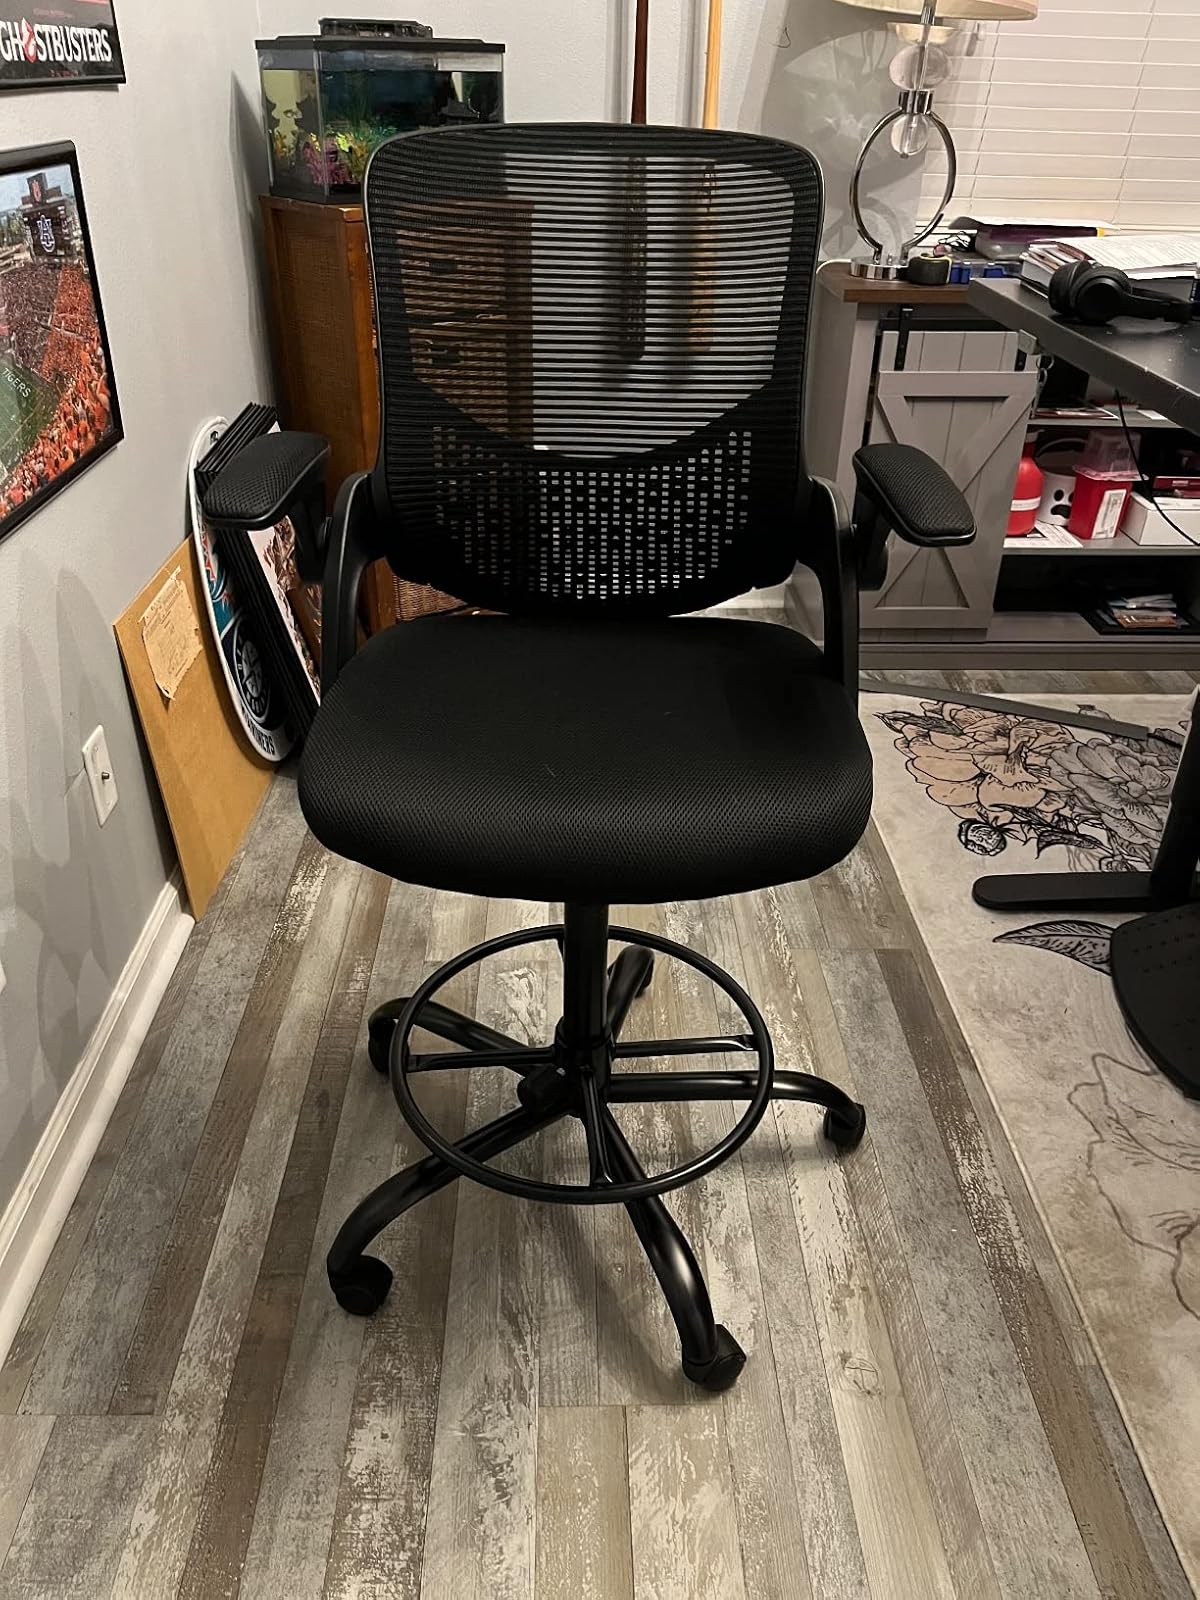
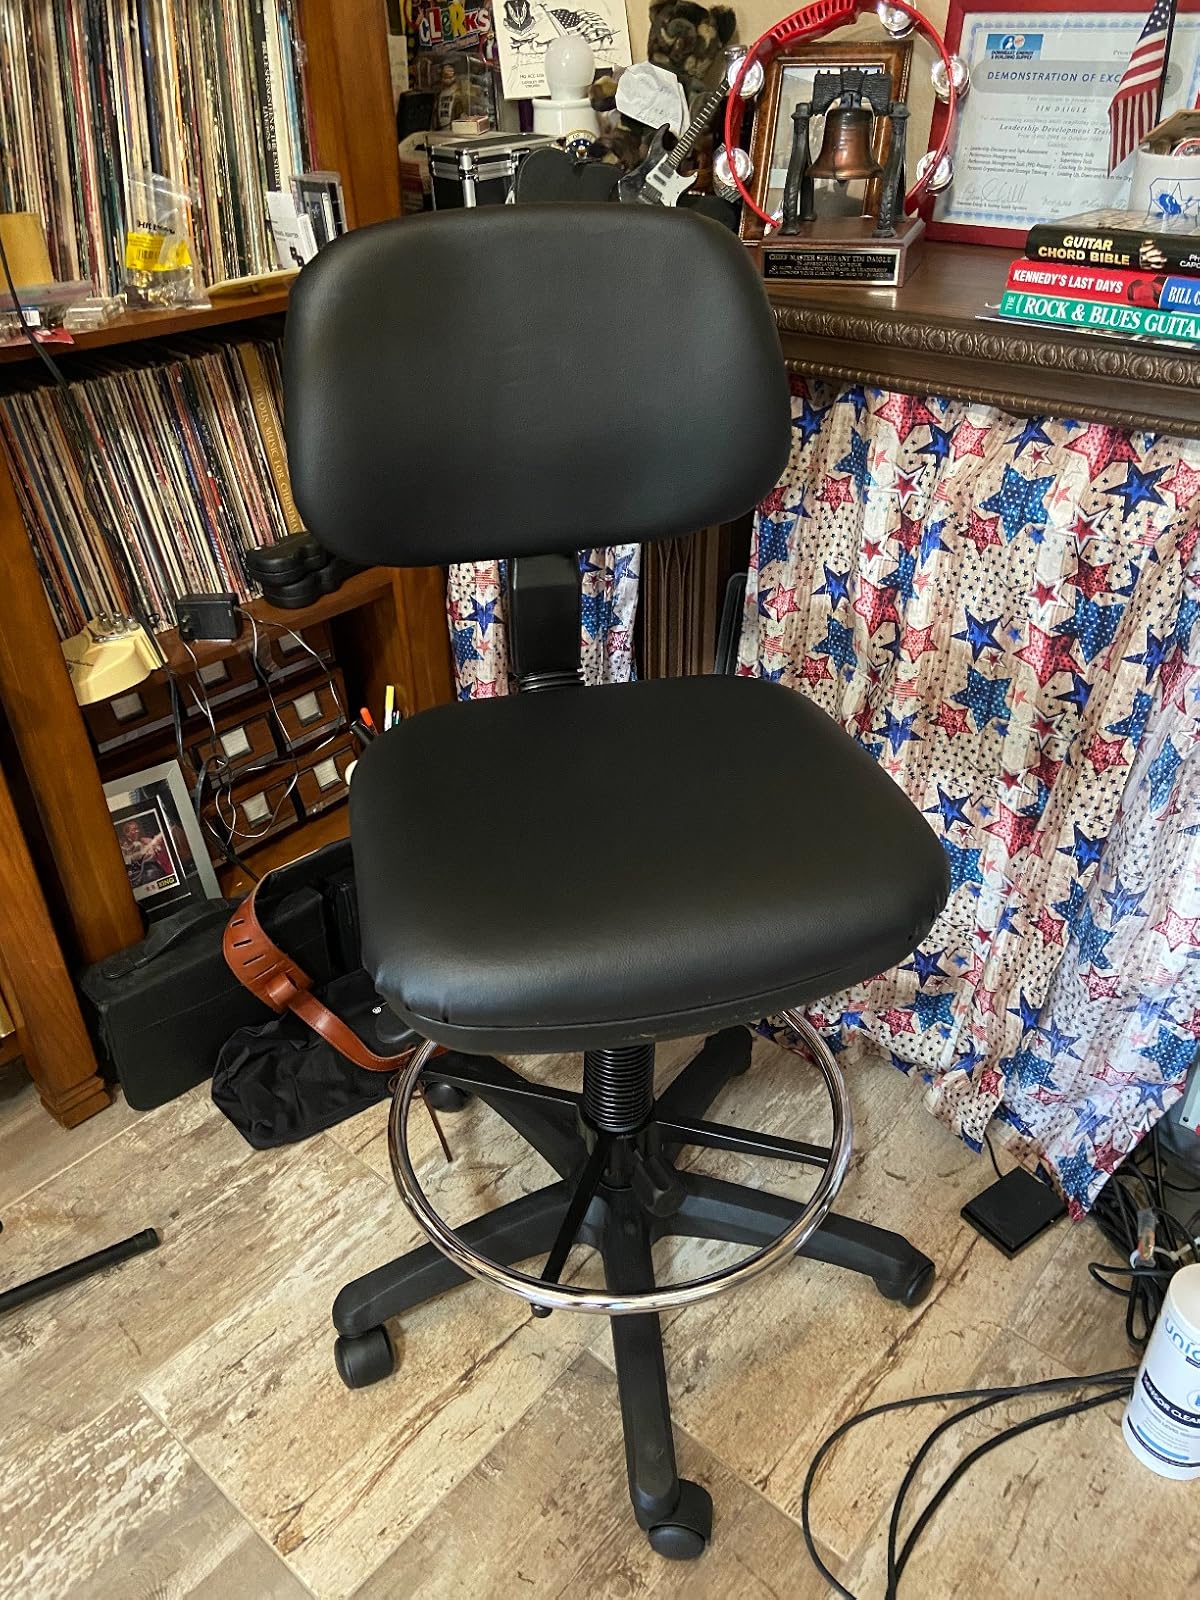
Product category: items_chair
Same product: no